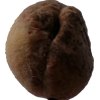
Label: peach